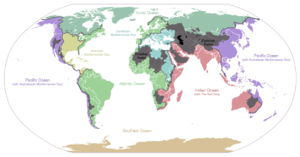
Carte du monde des bassins versants. Les zones de couleur anthracite représentent les bassins endoréiques, qui ne sont reliés à aucun océan. Čeština: Úmoří světových oceánů, popř. významných moří či zálivů. Legenda úmoří: fialová - Tichý oceán, růžová - Indický oceán, zelená - Atlantický oceán, azurová - Severní ledový oceán, béžová - Jižní oceán, modrá - Mexický záliv, světle modrá - Středozemní moře, šedá - oblast neústící ve světovém oceánu
La ligne continentale de partage des eaux est la ligne de partage des eaux délimitant un continent entre ses divers bassins fluviaux qui s'écoulent dans des océans différents.
Cet article recense les principaux bassins hydrographiques du monde, organisés géographiquement.
Un bassin versant ou bassin-versant est l'espace drainé par un cours d'eau et ses affluents sur un ensemble de versants. Toutes les eaux dans cet espace s'écoulent et convergent vers un même point de sortie appelé exutoire : confluent, cours d'eau, lac, mer, océan, etc.. On parle aussi parfois de bassin versant correspondant à un exutoire donné, comme le bassin versant de la Méditerranée.